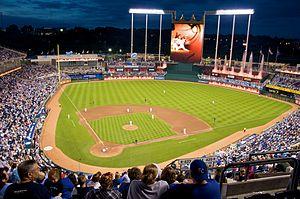
Le match de meilleur deuxième de la Ligue américaine de baseball 2014 est un match éliminatoire de la Ligue majeure de baseball. Il est joué le mardi 30 septembre 2014 au Kauffman Stadium de Kansas City. Avec une victoire de 9-8 en 12 manches de jeu, les Royals de Kansas City éliminent les Athletics d'Oakland et accèdent à la Série de divisions de la Ligue américaine.